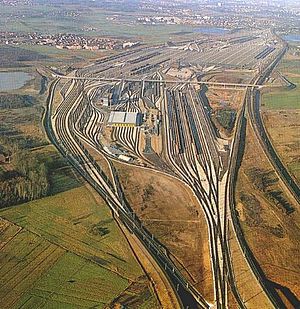
Maschen Rangierbahnhof
Luftbillede af Maschen Rangierbahnhof (1977)
Maschen Rangierbahnhof er en rangerbanegård nær den tyske by Maschen i kommunen Seevetal, syd for Hamborg. Den ligger på jernbanestrækningen Hannover-Hamburg og delstrækningen Buchholz - Allermöhe som fortrinsvist benyttes til godstrafik. Maschen Rangierbahnhof er den største rangerbanegård i Europa og den næststørste på verdensplan efter Bailey Yard i delstaten Nebraska, USA.